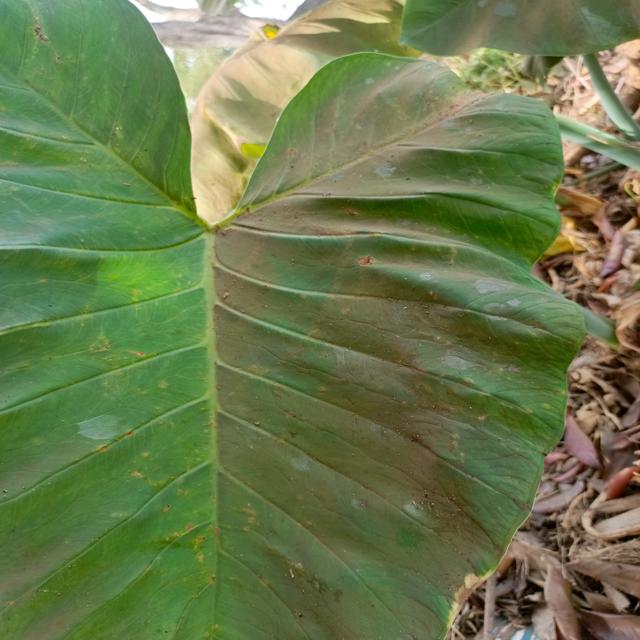
Label: Early_Blight